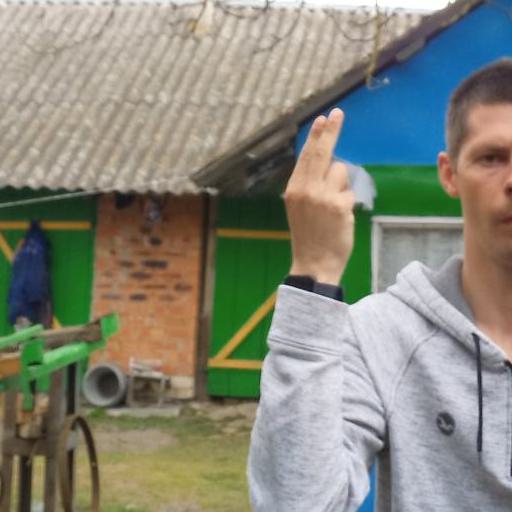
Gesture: two_up_inverted